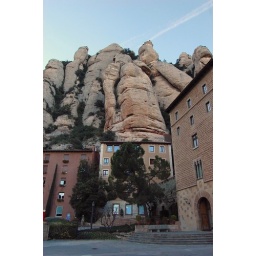
The pink conglomerate rocks of the mountain above the visitors hotel.